Bob Heffron

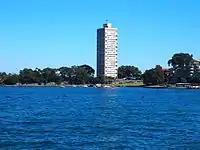
Blues Point Tower was one of the first strata title schemes in NSW following the Strata Titles Act

Meanwhile, Heffron, who supported a general policy of decentralising tertiary education across the state, directed his department to begin the establishment of various Teachers' Colleges in New South Wales, to provide sufficient tertiary training to the expanding numbers of teachers filling the new schools and colleges across the state. Among them was the Newcastle Teachers' College, established in 1949 and opened in 1950, which facilitated growing calls from the city of Newcastle for a more permanent University in the city. In May 1951, Heffron indicated his support for the establishment of a satellite college of Sydney University in Newcastle as an initial step towards the establishment of a full university. By July Heffron sought to approach Sydney University officials to facilitate efforts "to have a university established in Newcastle as soon as possible", and noted that his moves to purchase land in the city as the site of this college was an indication of the government's intentions: "I didn't buy that site in Newcastle just for fun. I want to provide a university in Newcastle and I want that to be only the first step in providing universities all over the state". However, by the time Heffron opened the Newcastle University College (NUC) on 3 December 1951, no affiliation had been finalised. By May 1952, a University Establishment Group had gained much momentum but Heffron had been notified by Premier Joseph Cahill that there were insufficient funds available for the establishment of another full university. Nevertheless, in early 1954 this college had become a college of the New South Wales University of Technology. As premier, in late 1961 Heffron moved with his Minister for Education, Ernest Wetherell, that the Newcastle University College would become a full university "come what may". This was achieved when on 12 March 1962, the University of Technology Vice-Chancellor Philip Baxter notified the NUC Warden, Professor James Auchmuty, that it would be allowed to take on full autonomy to become the University of Newcastle from 1 January 1965.